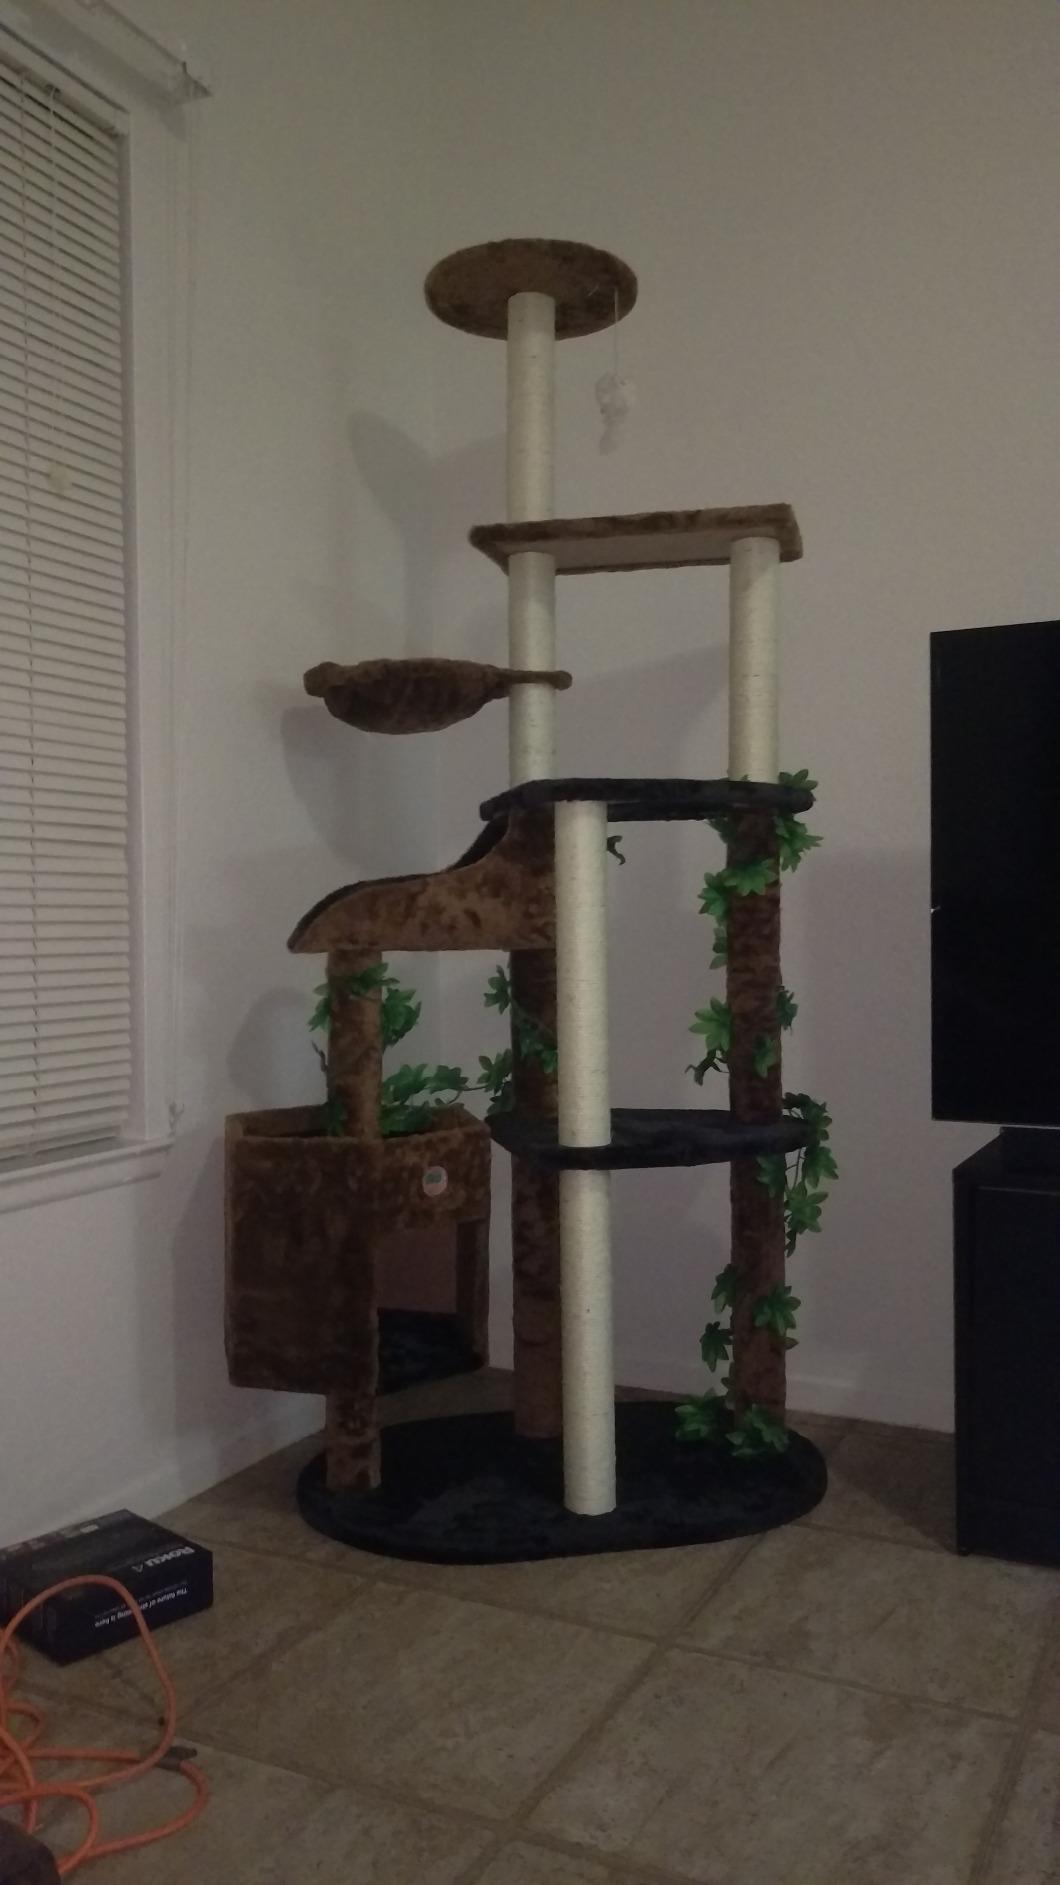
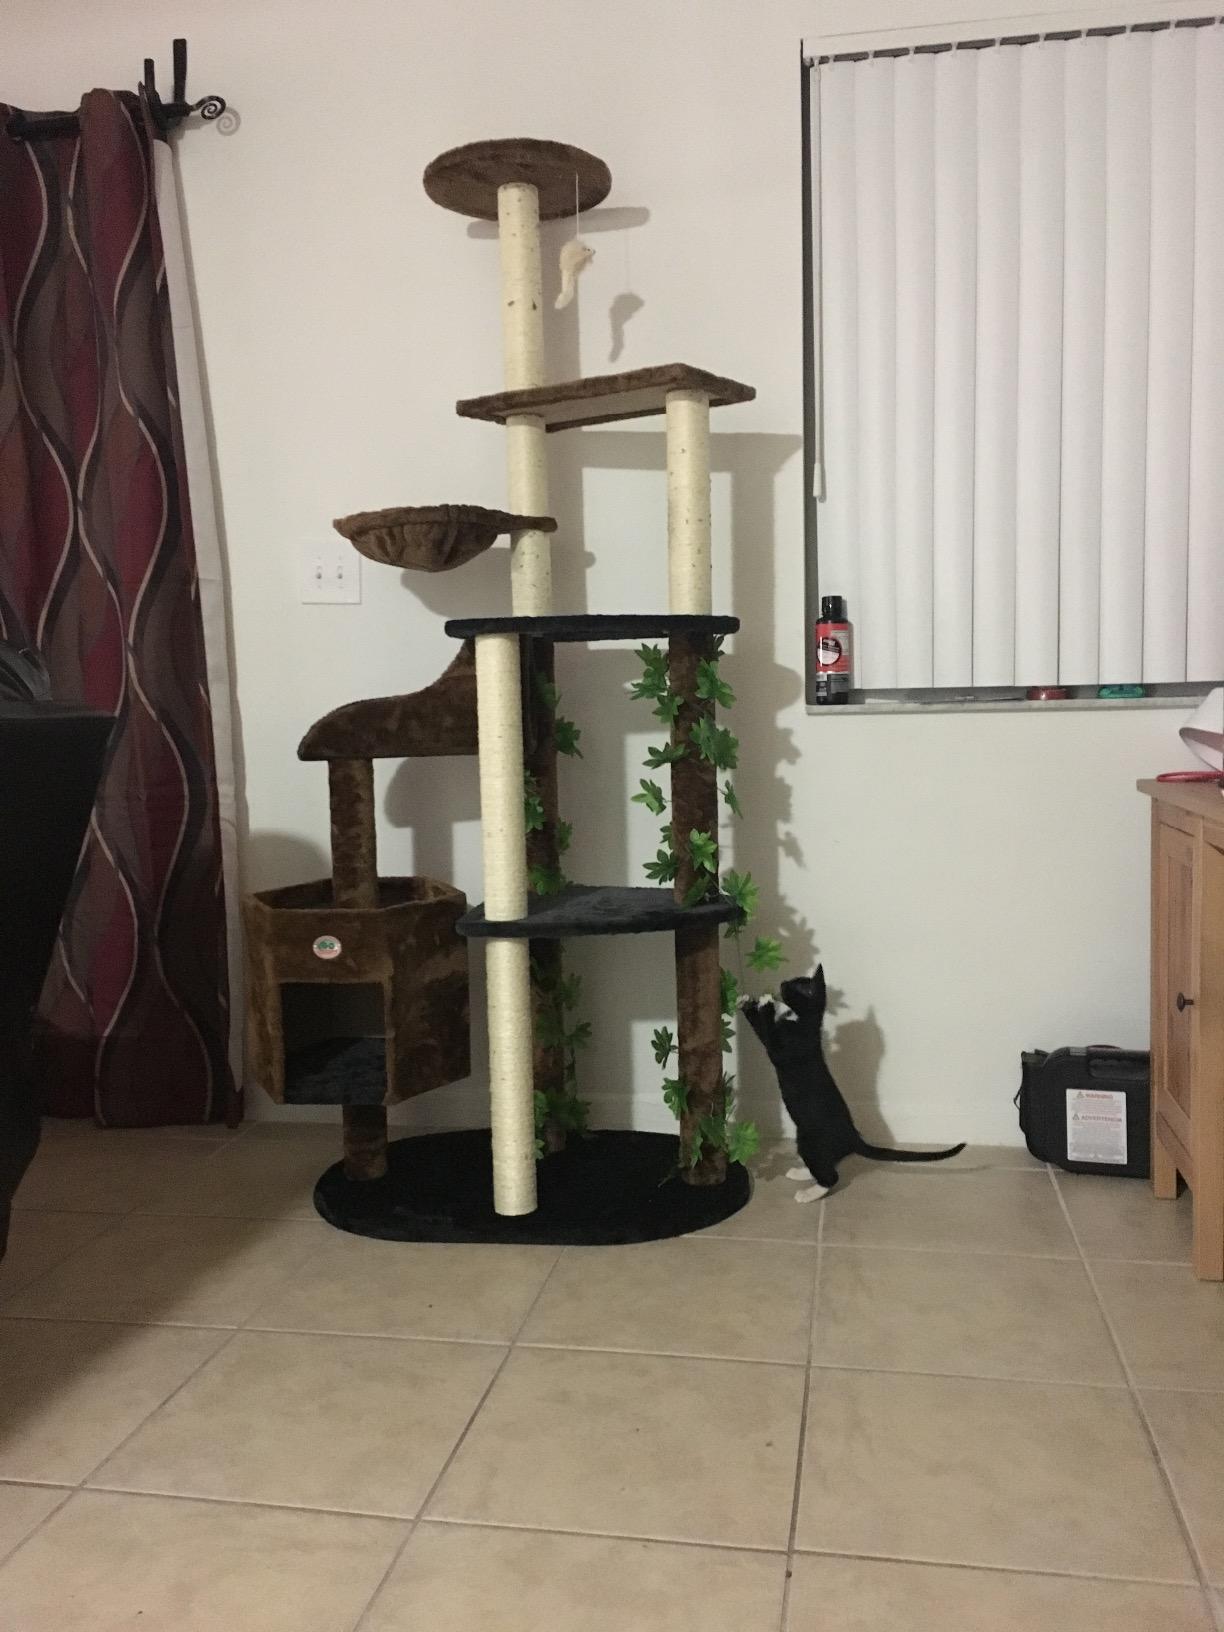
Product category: items_cat tree
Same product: yes